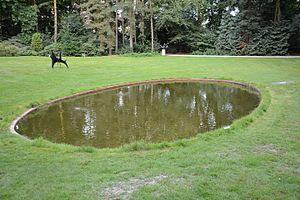
Philippe Van Snick, né le 16 décembre 1946 à Gand et mort le 4 juillet 2019 à Bruxelles, est un artiste pluridisciplinaire belge. D'abord principalement peintre, il est également photographe, vidéaste, dessinateur et sculpteur. Il vit et travaille à Bruxelles, où il enseigne pendant de nombreuses années à l'école d'art Sint-Lukas.